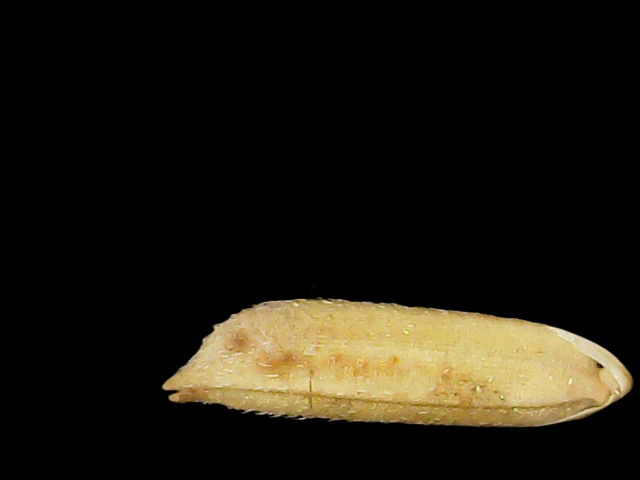
Rice variety: Binadhan21